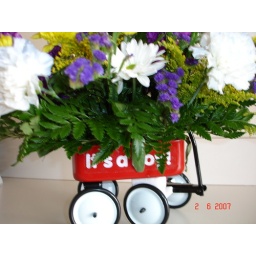
GrandPa and JoAnn sent Noah and I flowers in the cutest little red wagon that says Its A Boy!